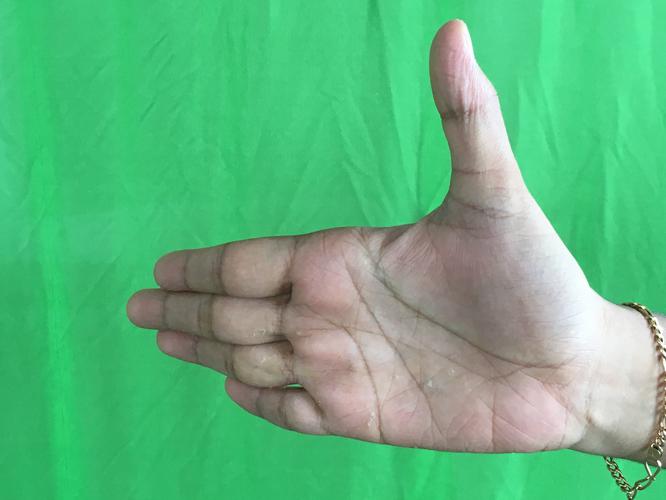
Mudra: Ardhachandran
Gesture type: single_hand